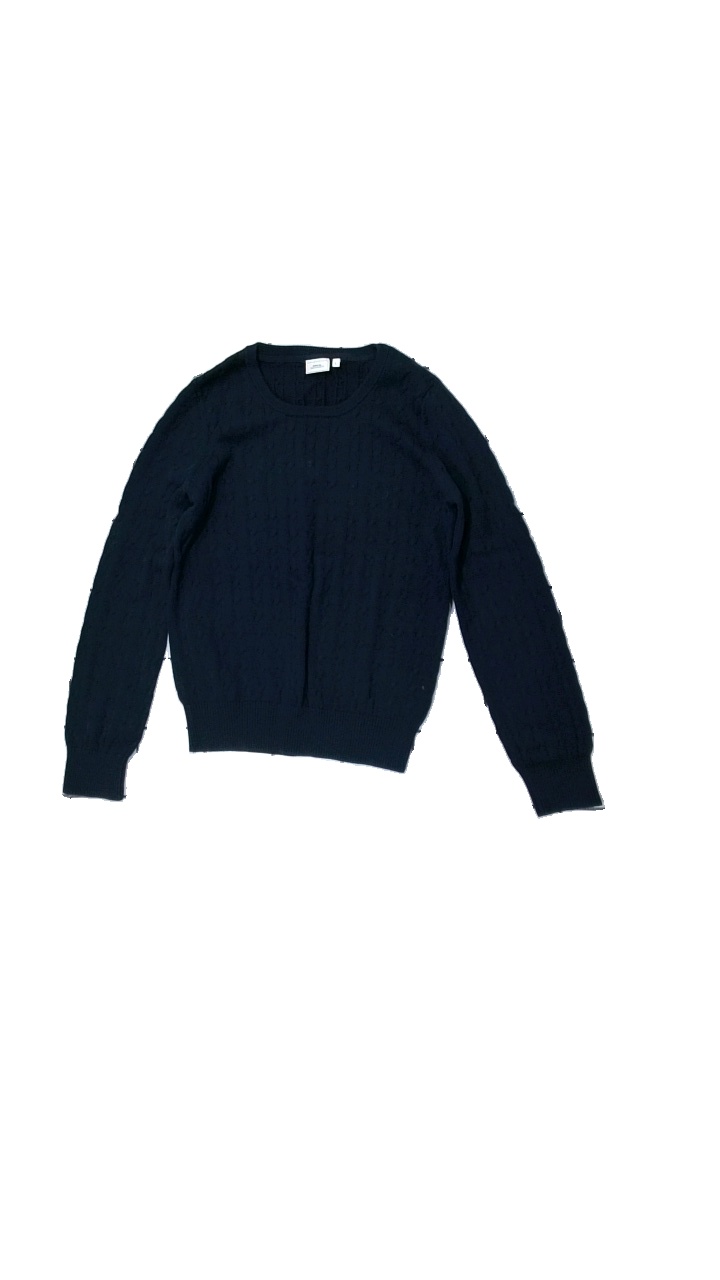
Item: Sweater (Men)
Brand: Boomerang
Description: Blue cableknit sweater
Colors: Blue
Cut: Regular, C-collar
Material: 100% Cotton
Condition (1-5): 5
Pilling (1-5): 5
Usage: Reuse
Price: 100-150